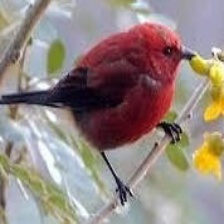
Species: APAPANE
Scientific name: HIMATIONE SANGUINEA